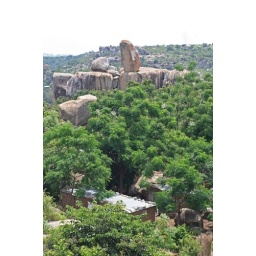
Houses in the trees and rocks